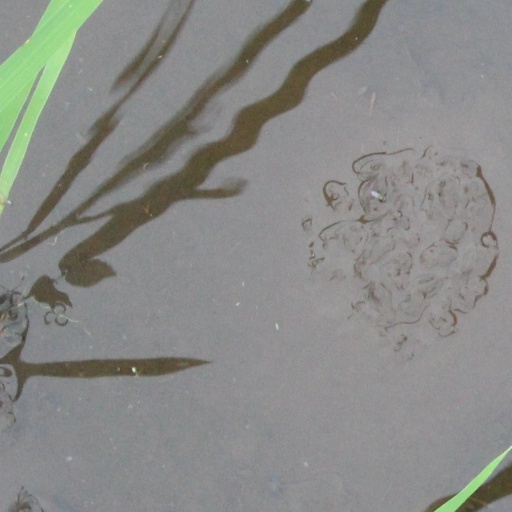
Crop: rice